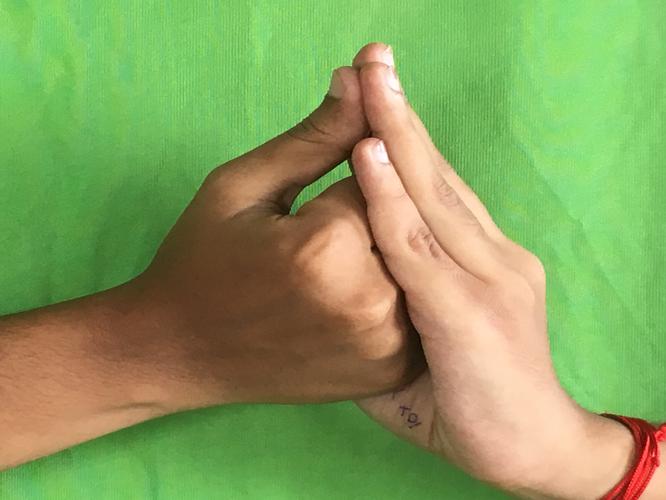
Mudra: Shanka
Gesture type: double_hand